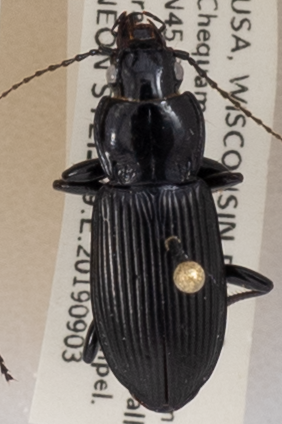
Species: Pterostichus melanarius melanarius
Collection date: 2019-09-03
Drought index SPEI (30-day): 0.694
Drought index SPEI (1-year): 2.09
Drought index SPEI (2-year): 1.28